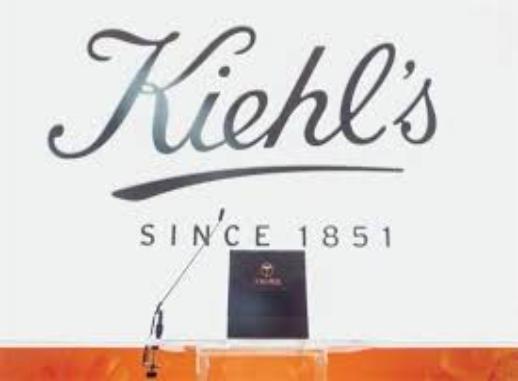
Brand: Kiehl's
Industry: Necessities